Loy Ehrlich

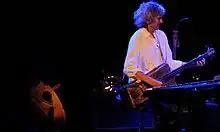
Loy Ehrlich

A multi-instrumentalist, Ehrlich plays keyboards, Bass, Guembri, Gumbass and Kora.